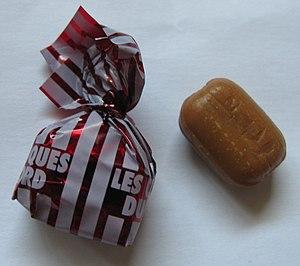
Bonbons Chuques du Nord.
La chuque du Nord est une friandise parfumée au café, et fourrée d'un caramel tendre, de la région Nord-Pas-de-Calais.
La cuisine du Nord-Pas-de-Calais est une cuisine régionale française, dont les spécialités sont héritées en grande partie du comté de Flandre. La région fut de tout temps au carrefour de l'Europe, et l'on retrouve dans ses spécialités les traces de son histoire, telles que l'influence anglaise sur la Côte d'Opale, ou des plats d'origine polonaise dans le bassin minier.